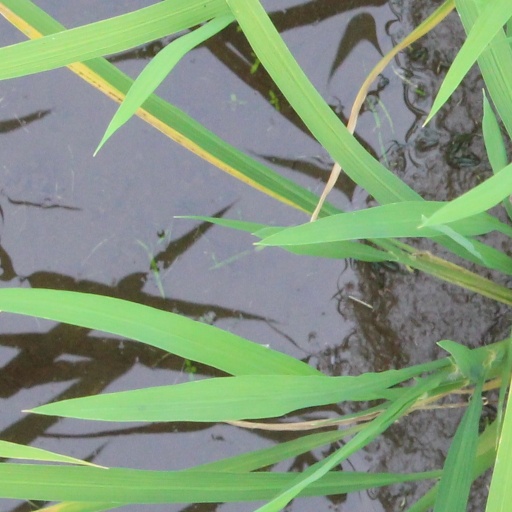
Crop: rice